Manik Prabhu

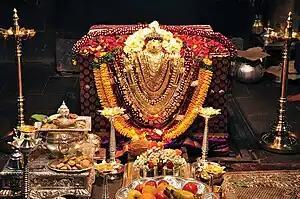
Shri Manik Prabhu's Sanjivani Mahasamadhi at Maniknagar.

In 1865, Prabhu felt that it was time for him to take mahasamadhi. Both of his brothers, Dadasaheb and Tatyasaheb, and his mother Baya Devi had passed away before Prabhu's "mahasamadhi". Devi Venkamma too attained "samadhi" a couple of years before Shri Prabhu. Prabhu decided the holy day Mokshada Ekadashi ("Geeta Jayanti - Margashirsha Shuddha Ekadashi, Shaka" 1787), Tuesday 29 November 1865 would be the ideal date for "mahasamadhi". He instructed his close aides to construct a walled pit in his hut but under total secrecy. His plan was known only to 4 or 5 of his close disciples. The annual "Datta Jayanti Utsav" had already begun. On the night of Dashami (28 Nov 1865), Prabhu distributed "khairaat" (alms) to Fakeers and the poor as coincidentally it was the day of Gyarahvi Shareef (anniversary of the death of Mehboob Subhani, famous Sufi saint of Baghdad).